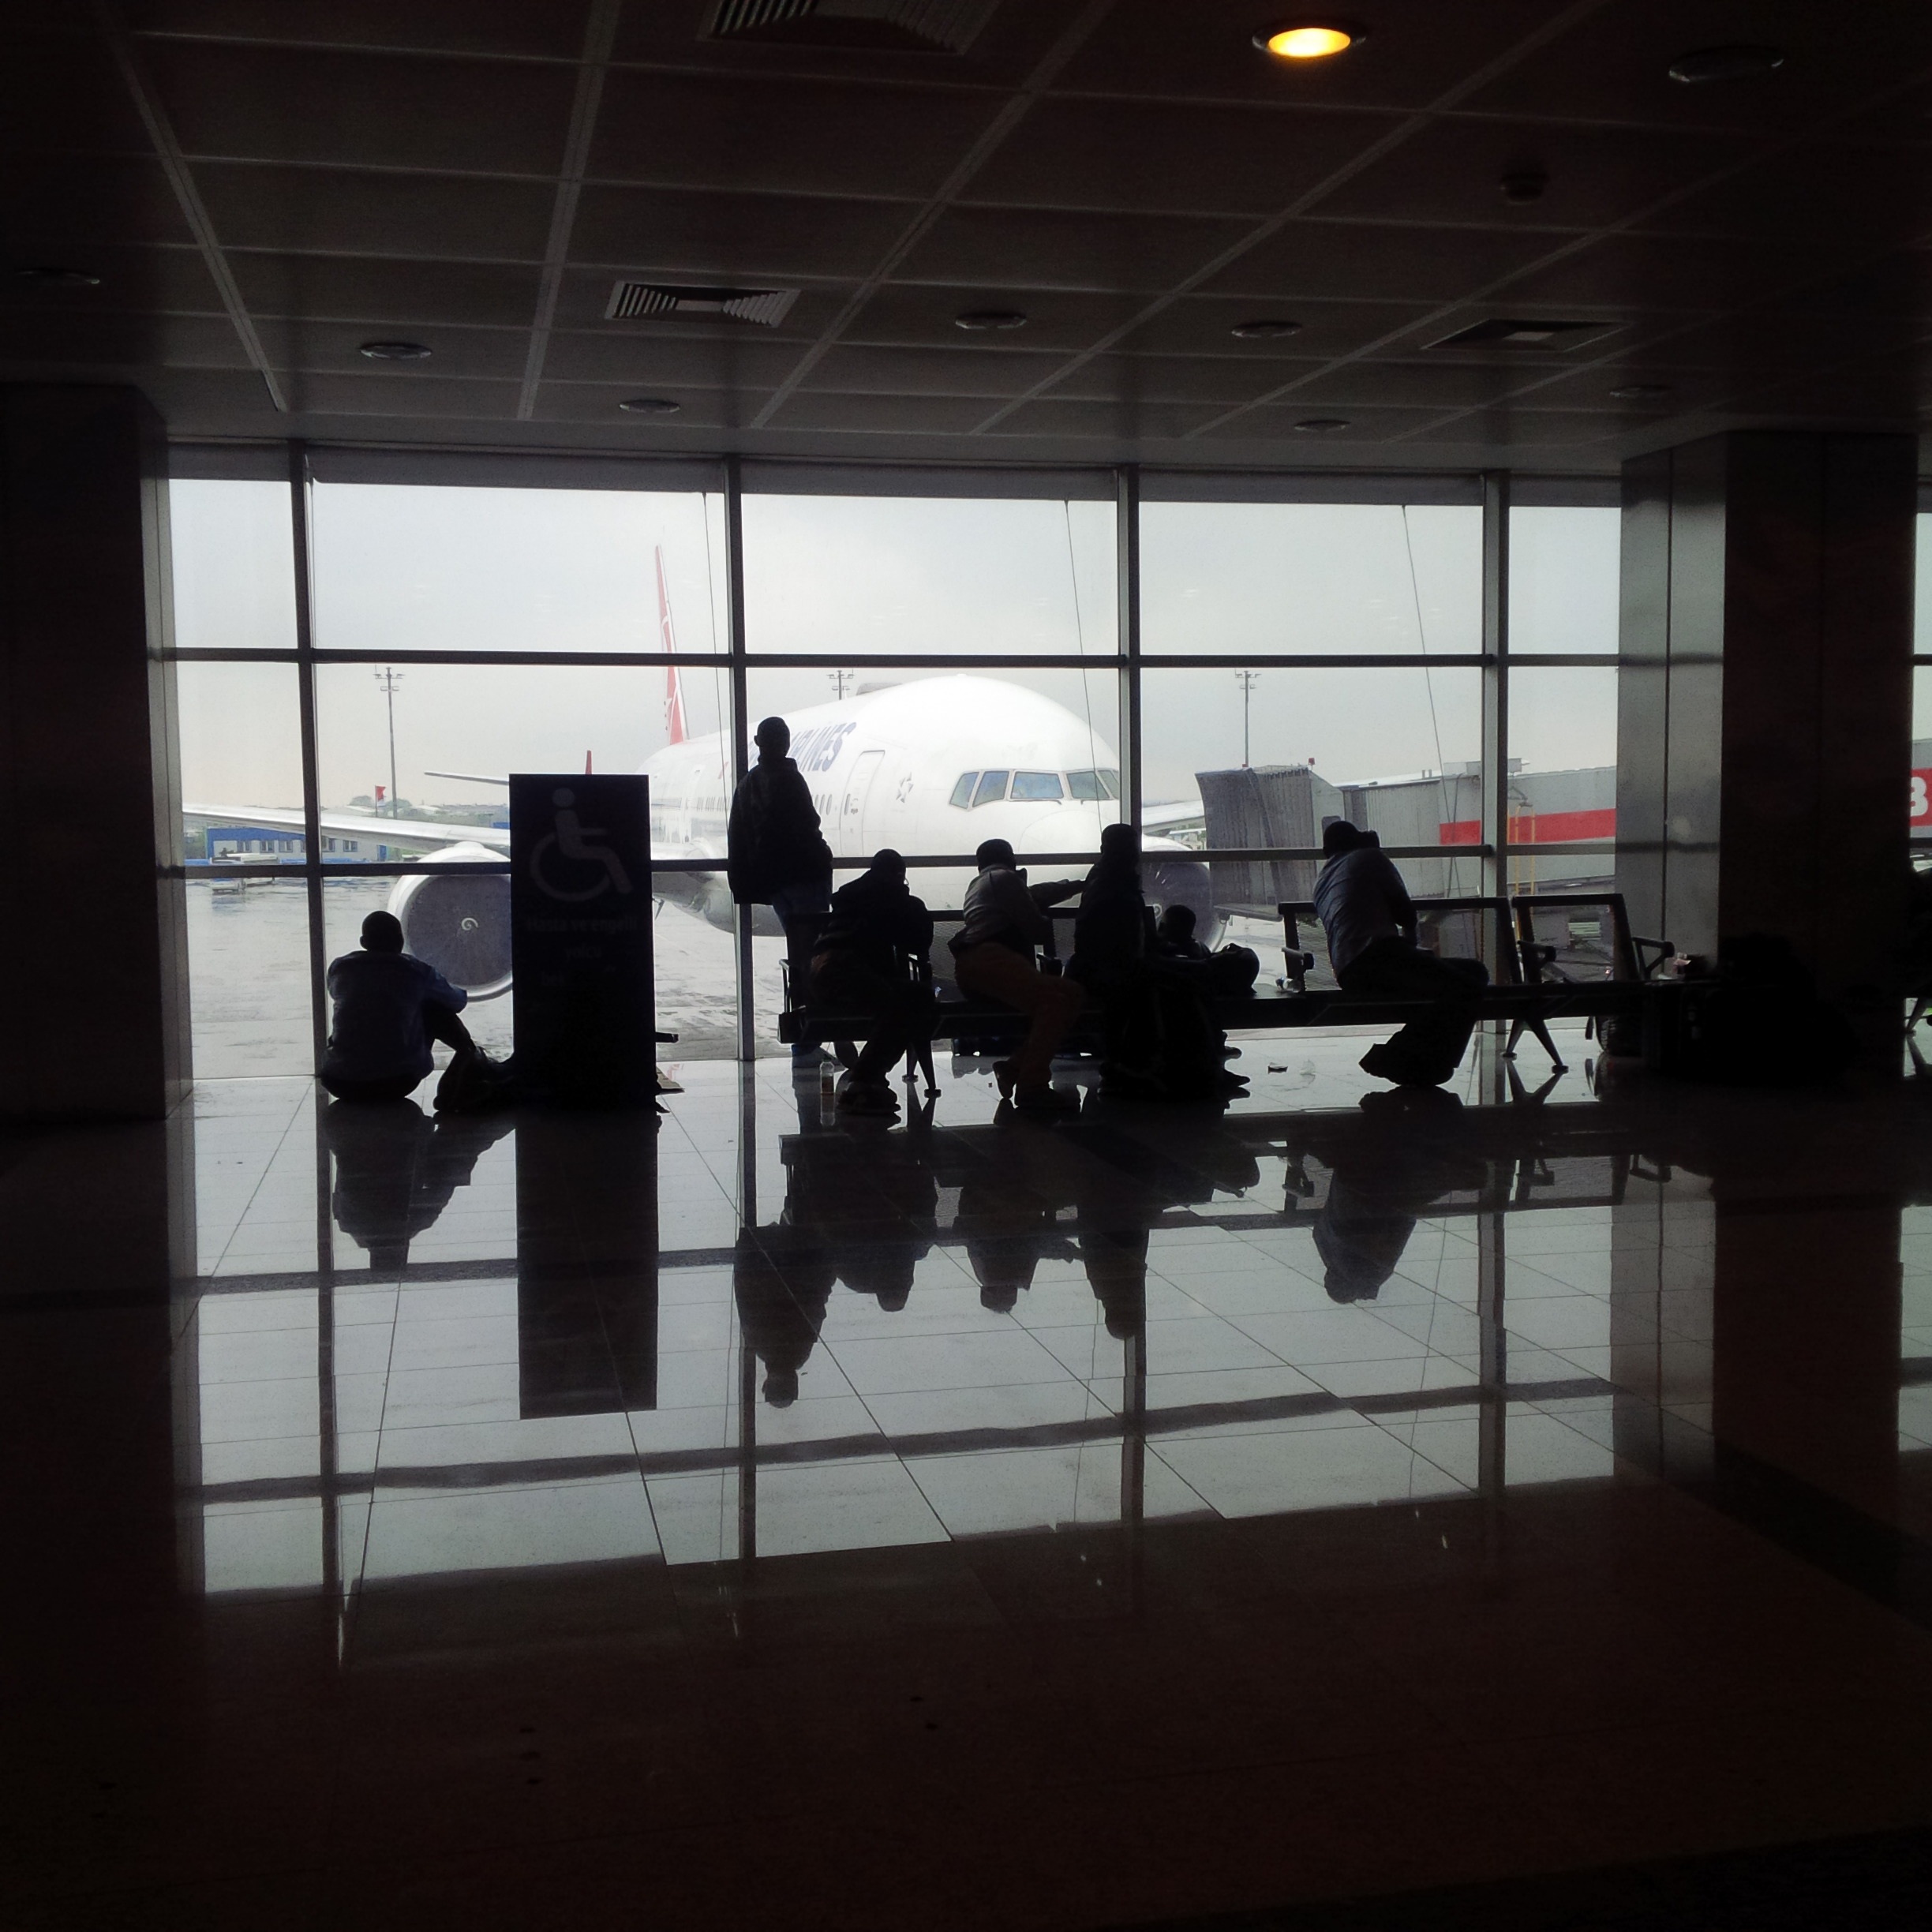
people, window, airport, travel, airplane, waiting, lighting, interior design, departure, design, image, tourist attraction, shape, against light